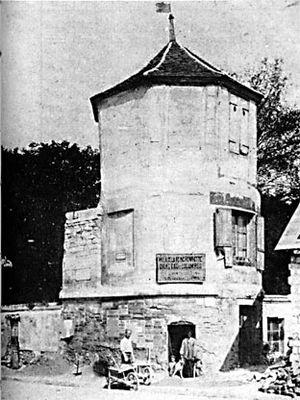
La tour observatoire du marquis de Courtanvaux réutilisé pour la création de la gare de Colombes, Hauts-de-Seine. Détruit en 1887
François-César Le Tellier, marquis de Courtanvaux, comte de Tonnerre, duc de Doudeauville, né à Paris le 18 février 1718, mort le 7 juillet 1781, est un militaire et scientifique français.